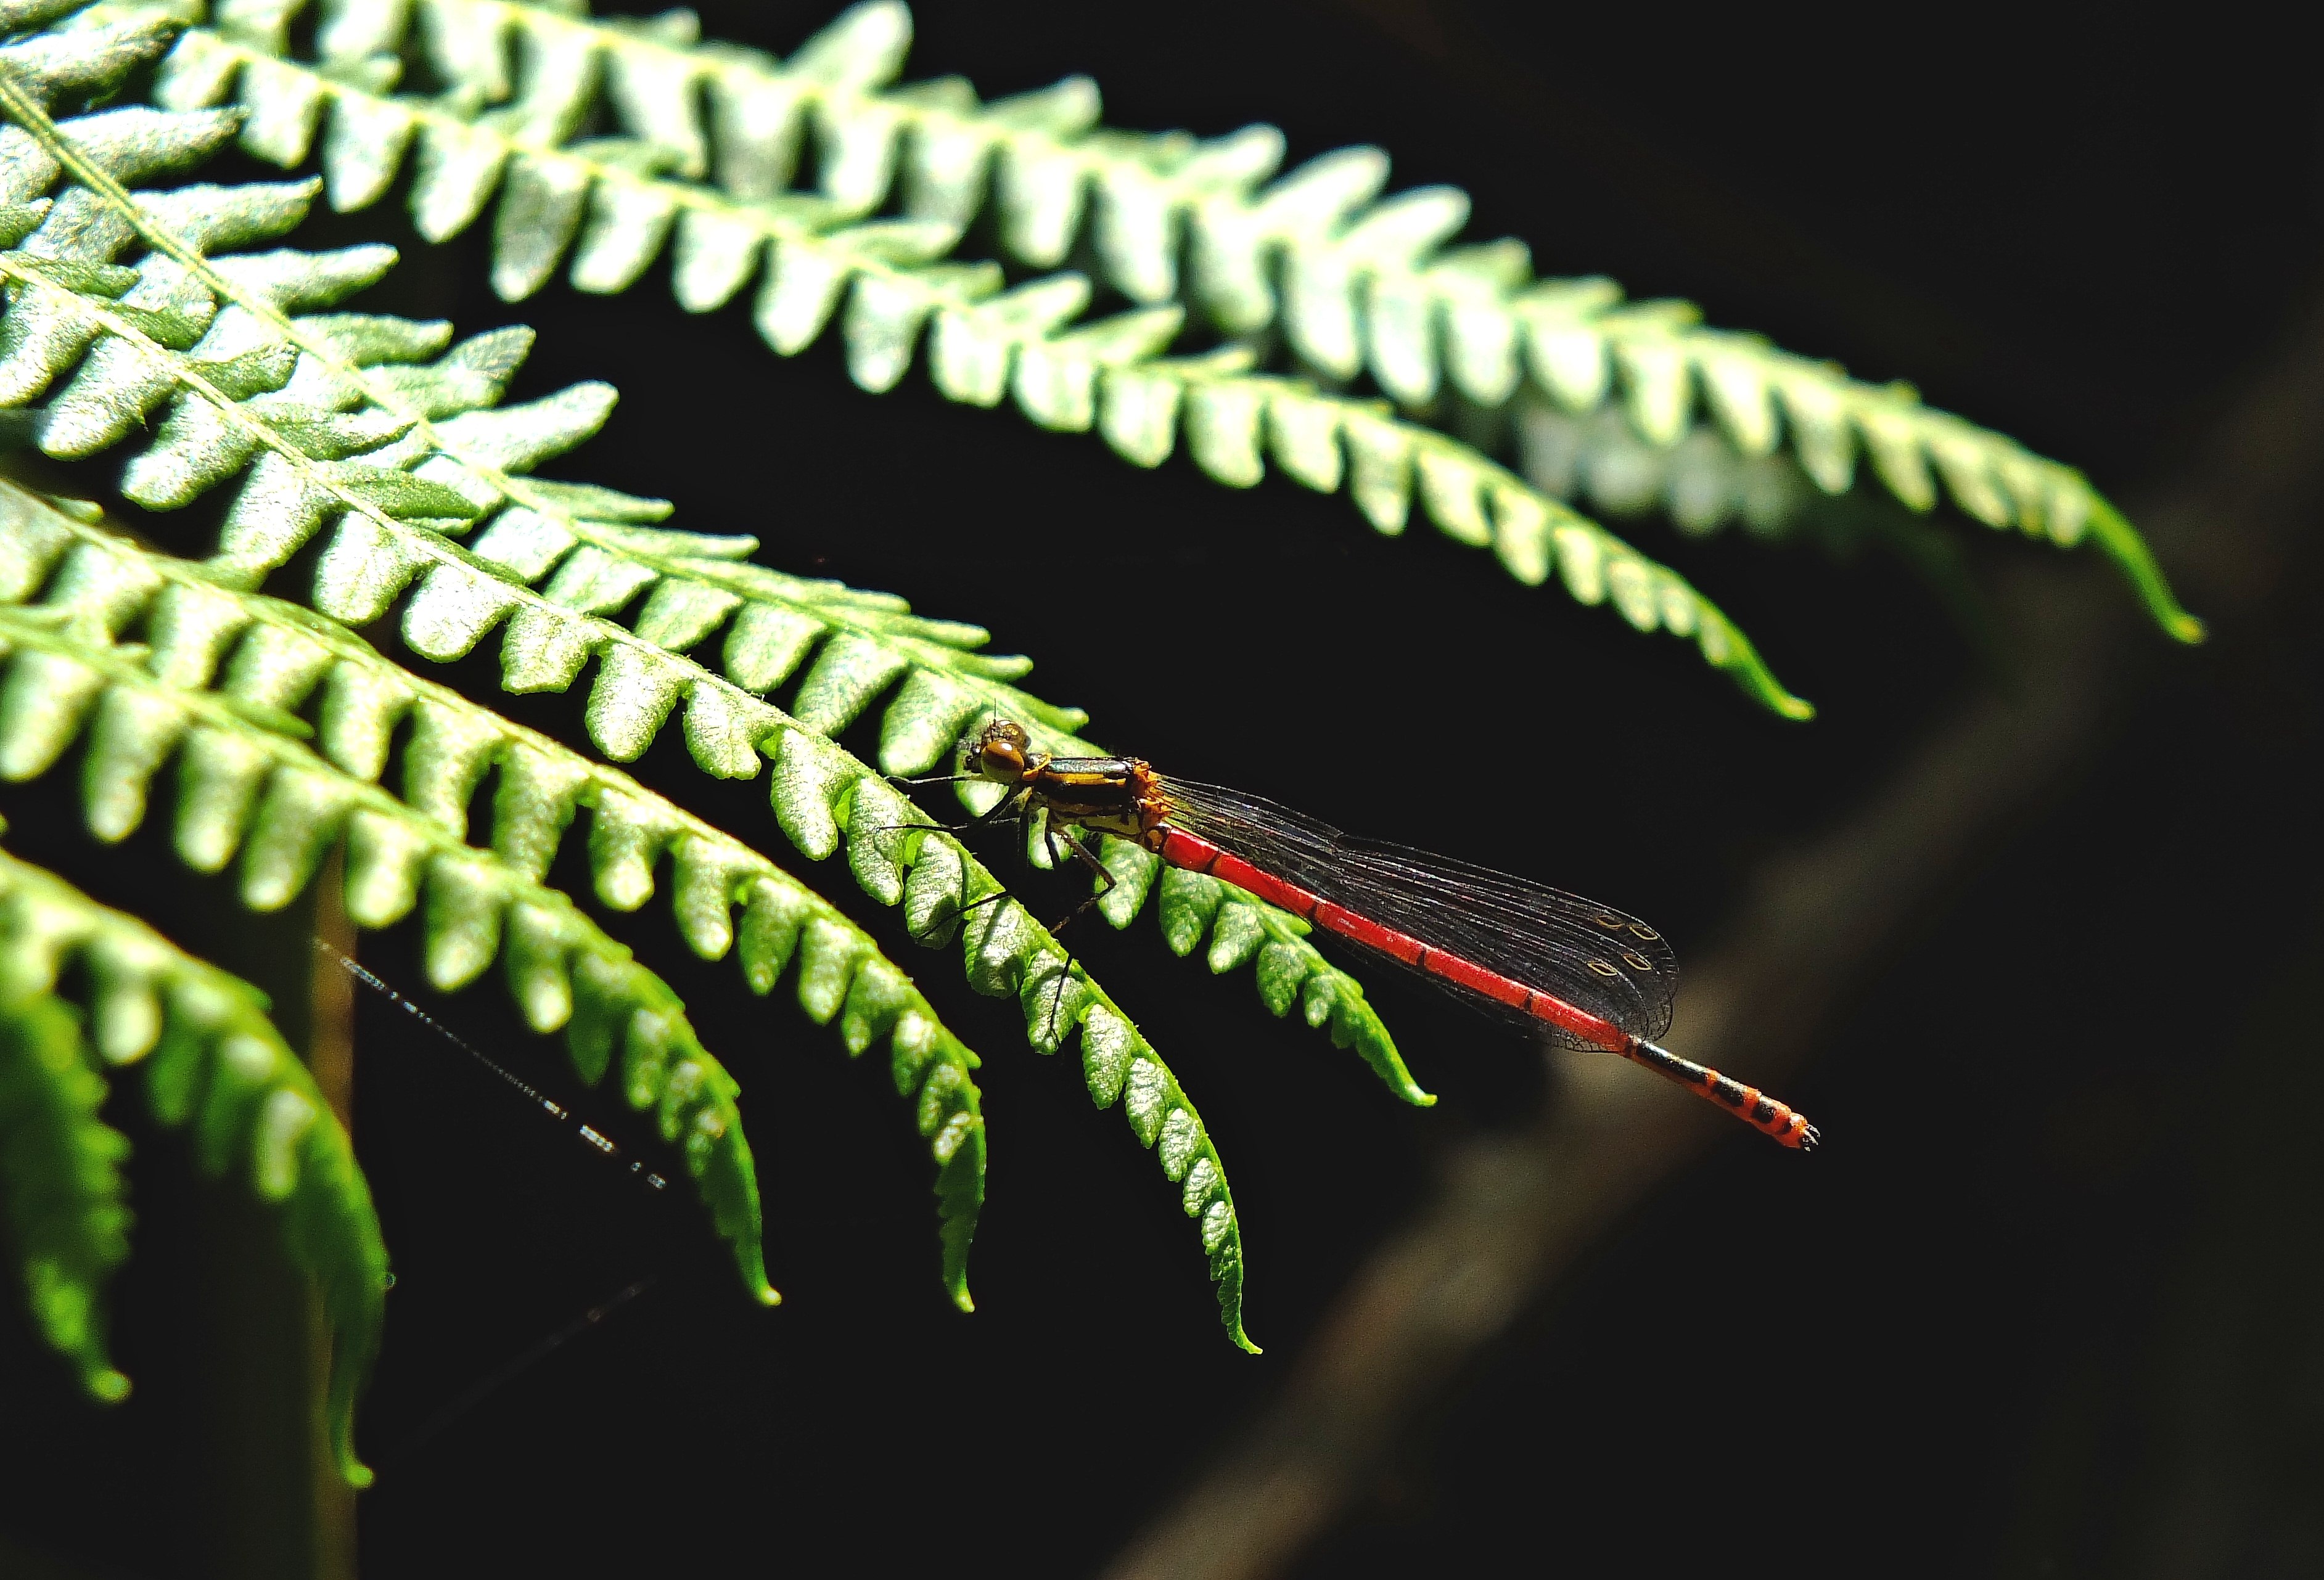
nature, grass, branch, plant, photography, leaf, flower, green, insect, macro, flora, fauna, fern, invertebrate, close up, animals, naturaleza, espaa, galicia, pontevedra, ggl1, gaby1, animales, pontevedragaliciaespaa, fujifilmxs1, macro photography, plant stem, ferns and horsetails